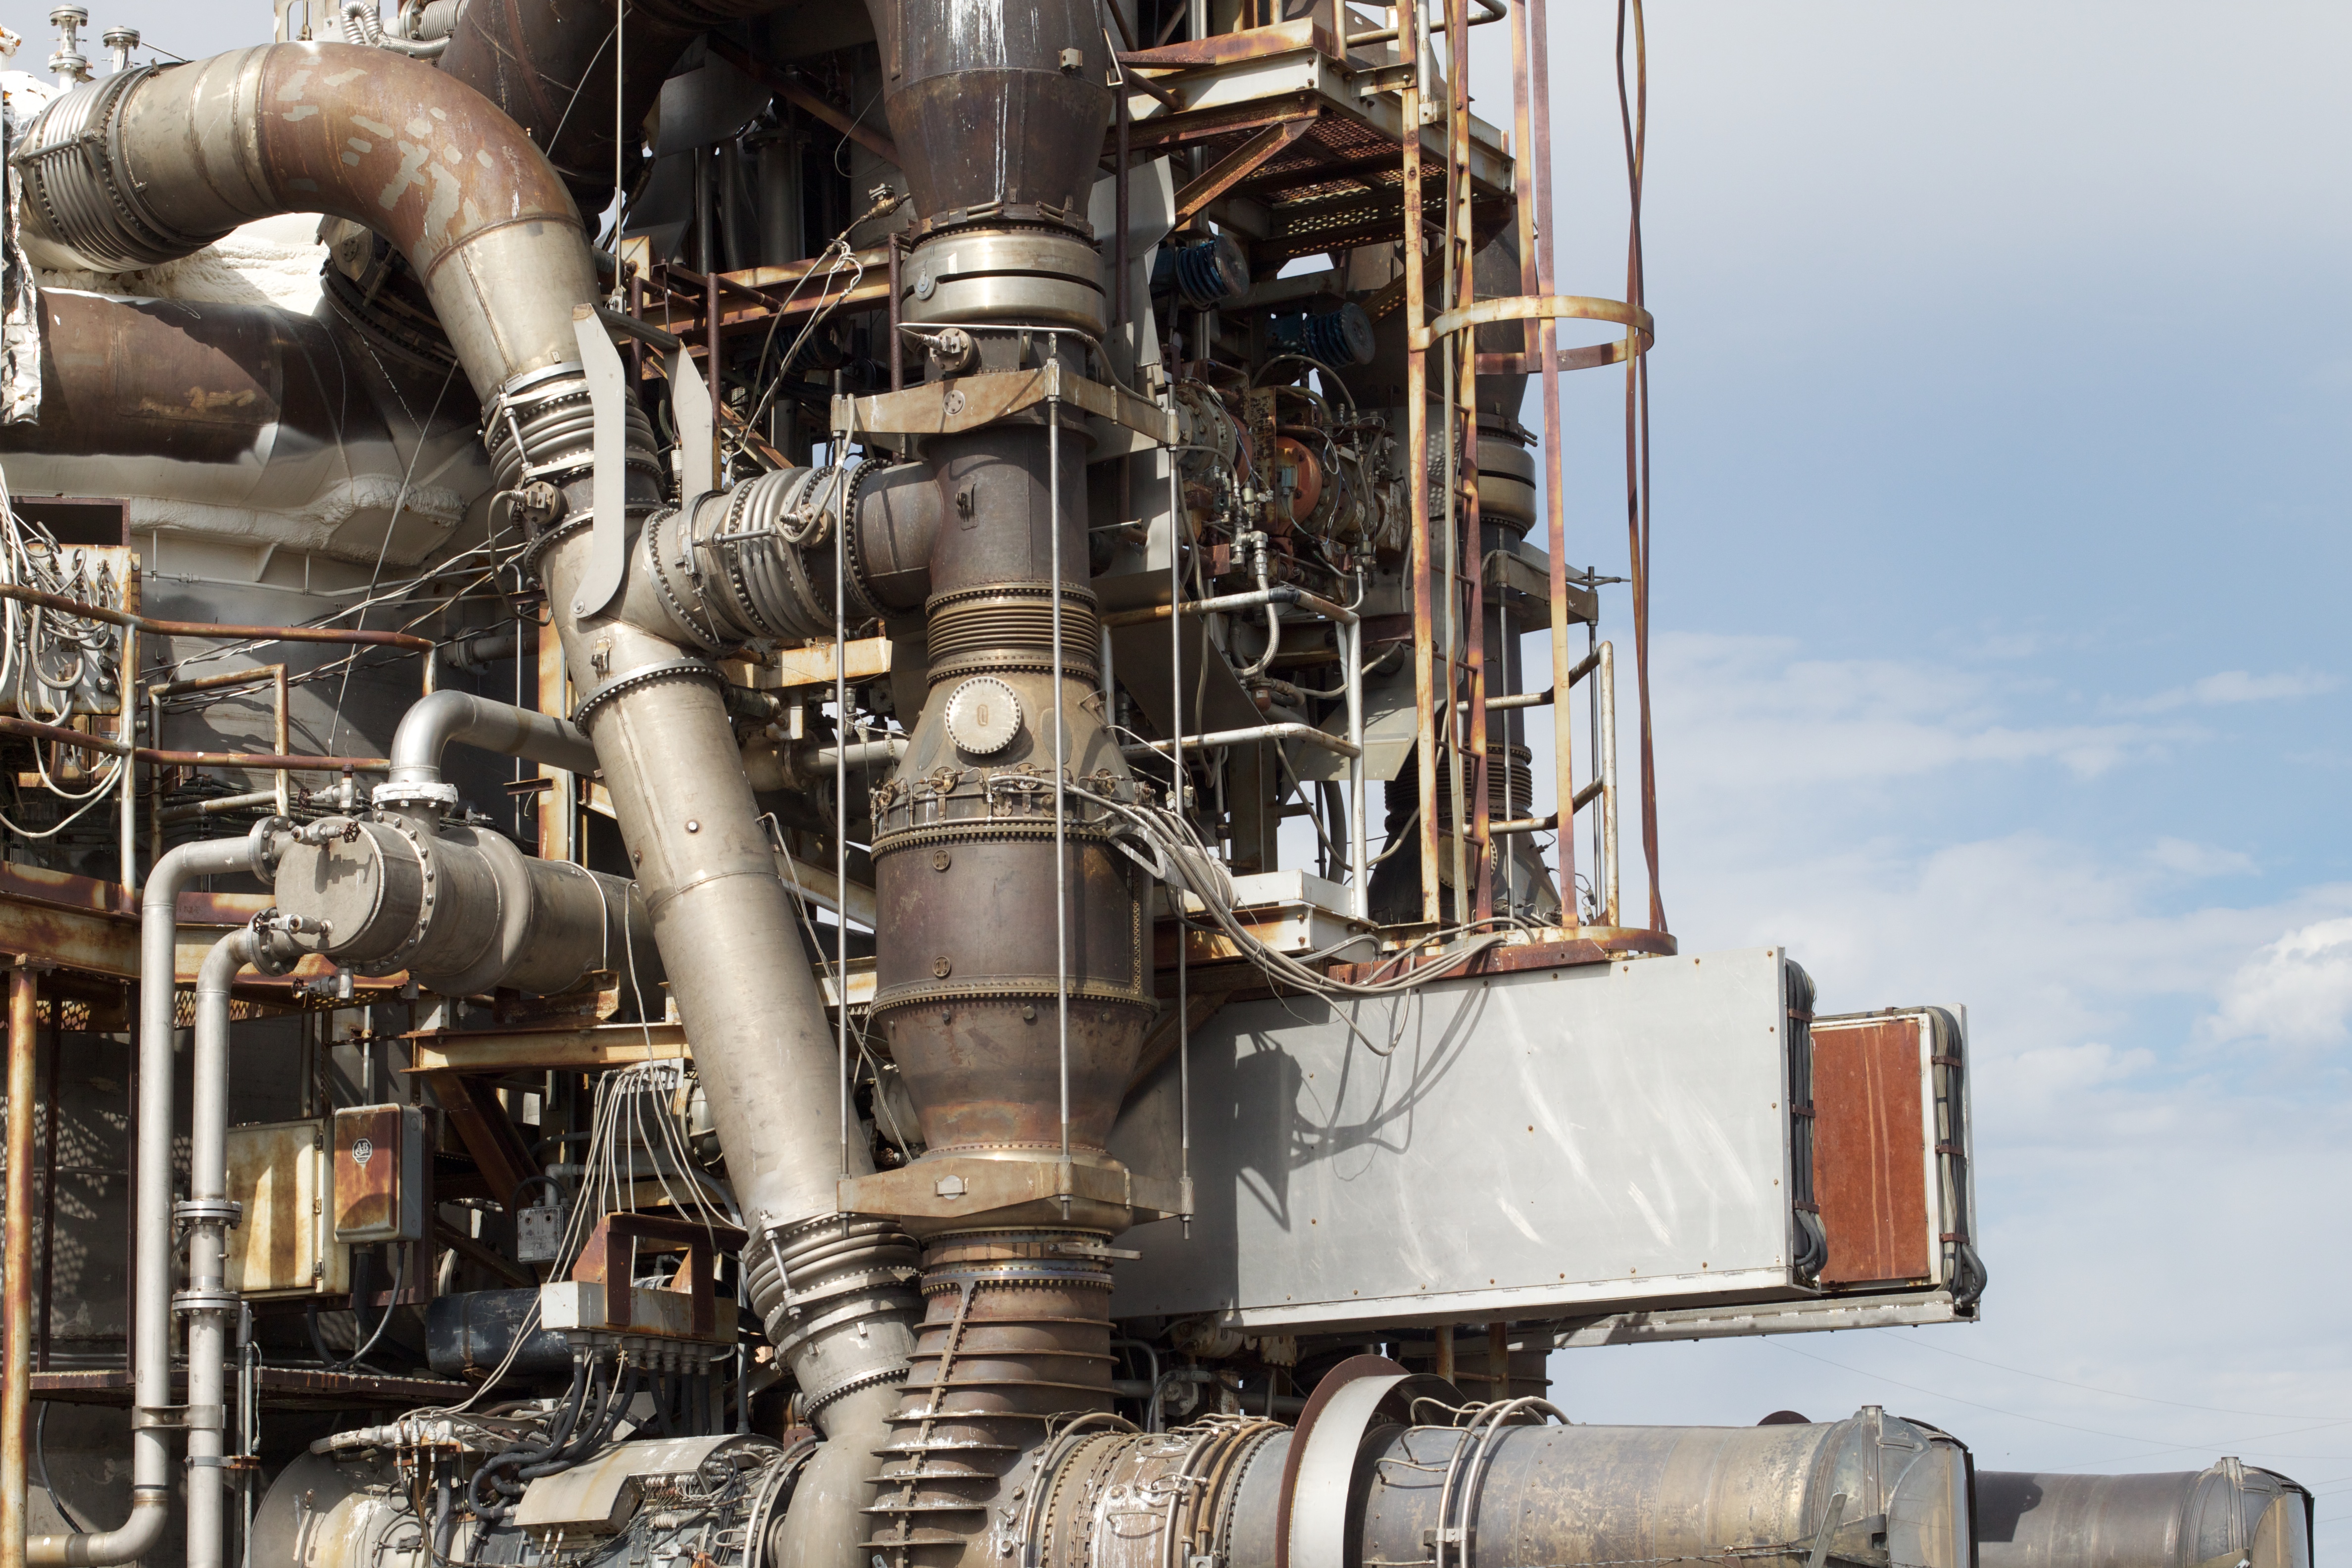
vehicle, industry, engine, steam engine, odyssey, idaho, ebr1, aircraft engine, automotive engine part